Castle Market

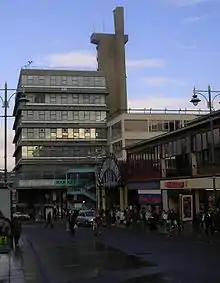
Castle Market from the south-west

Castle Market was an indoor market in Sheffield city centre, England. The building lay in the north-east of the present city centre, by the River Don, and was built on top of the remains of Sheffield Castle, which could still be seen via guided tours. The market closed in 2013 when the Moor Market opened on The Moor, further south in Sheffield city centre, and demolition began in 2015.